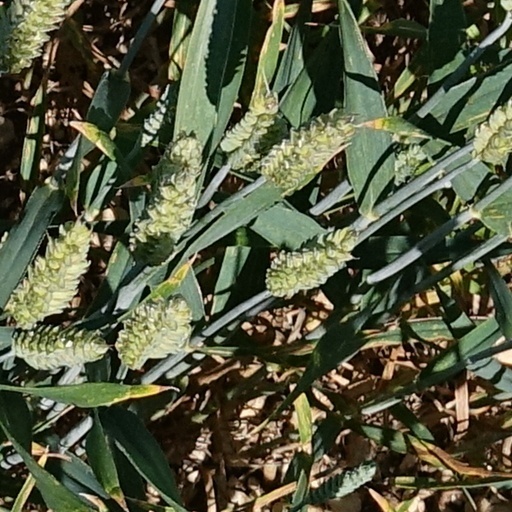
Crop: wheat